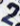
Number: 2